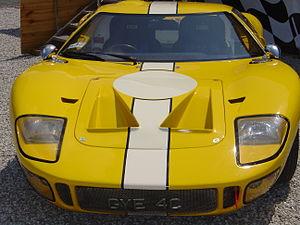
La réplique RML de la GT40 présente aux 24 Heures du Mans 2006
Ray Mallock Ltd, également connue sous le nom RML Group, est une écurie britannique de sport automobile et une société d'ingénierie. En 2010, RML est engagée dans le championnat Le Mans Series et travaille avec Chevrolet dans le BTCC et le WTCC.